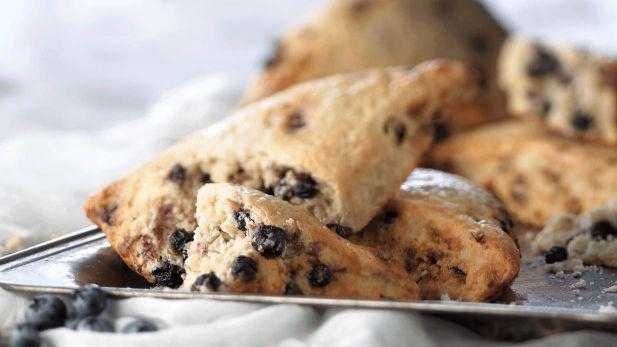
Label: Blueberry